Hivernage

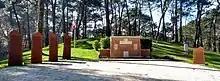
General view of the Natus National necropolis, La Teste-de-Buch (2020)

A camp with a capacity of 27000 soldiers was also set up in March 1916 at a place called "Le Courneau" in Gironde, between the road leading from La Teste to Cazaux and the canal connecting the pond of Cazaux and Sanguinet to the Arcachon Bay. It is estimated that 40,000 Senegalese tirailleurs and their staff stayed in the camp at some point, it could simultaneously accommodate about 18,000 men and their 300 officers and petty officers at the same time. It was also used a transit camp for tirailleurs en-route to hivernage in Northern Africa. The location of the camp next to a swamp, the insalubrious living conditions and the poor quality of the accommodation favoured the spread of epidemics. In September the construction of the camp was completed and more than two hundred deaths had already been suffered.